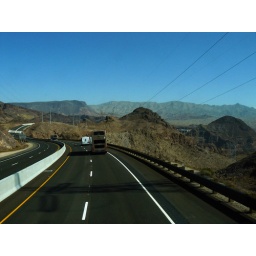
riding the bus on the new 1-93 section leading to the bridge over the Colorado river, on the Nevada side. Oct 16 2010.